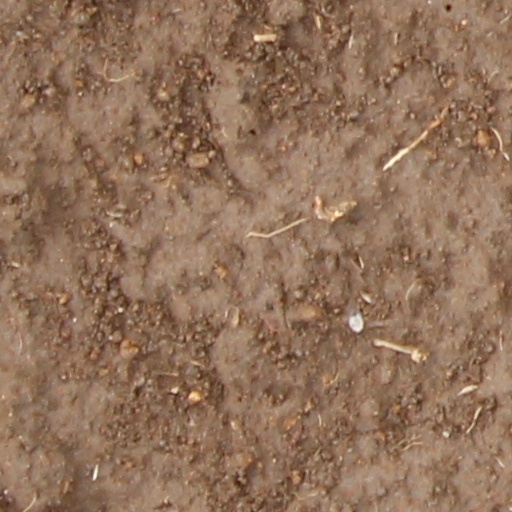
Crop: wheat